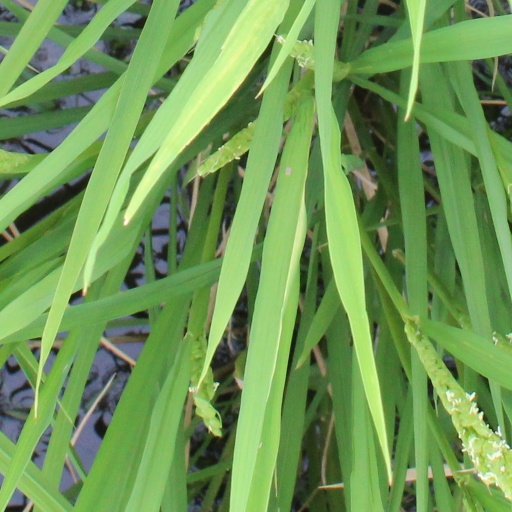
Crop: rice